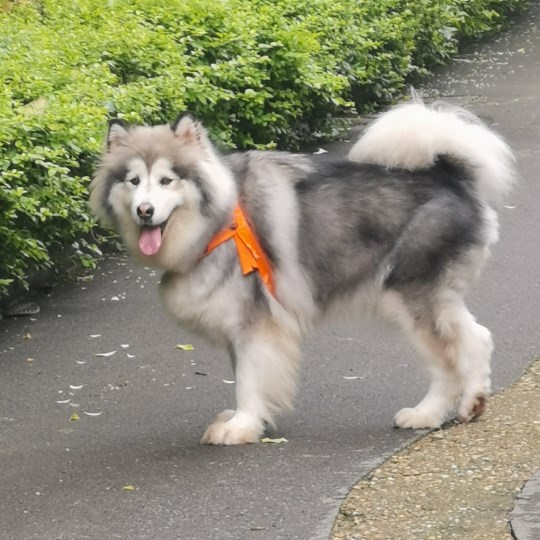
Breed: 1324-n000004-malamute